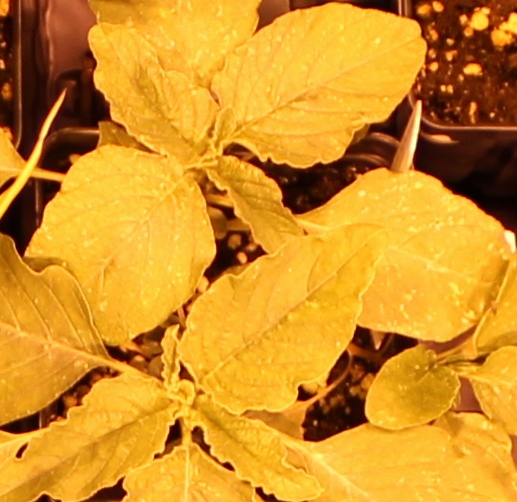
Label: Redroot Pigweed